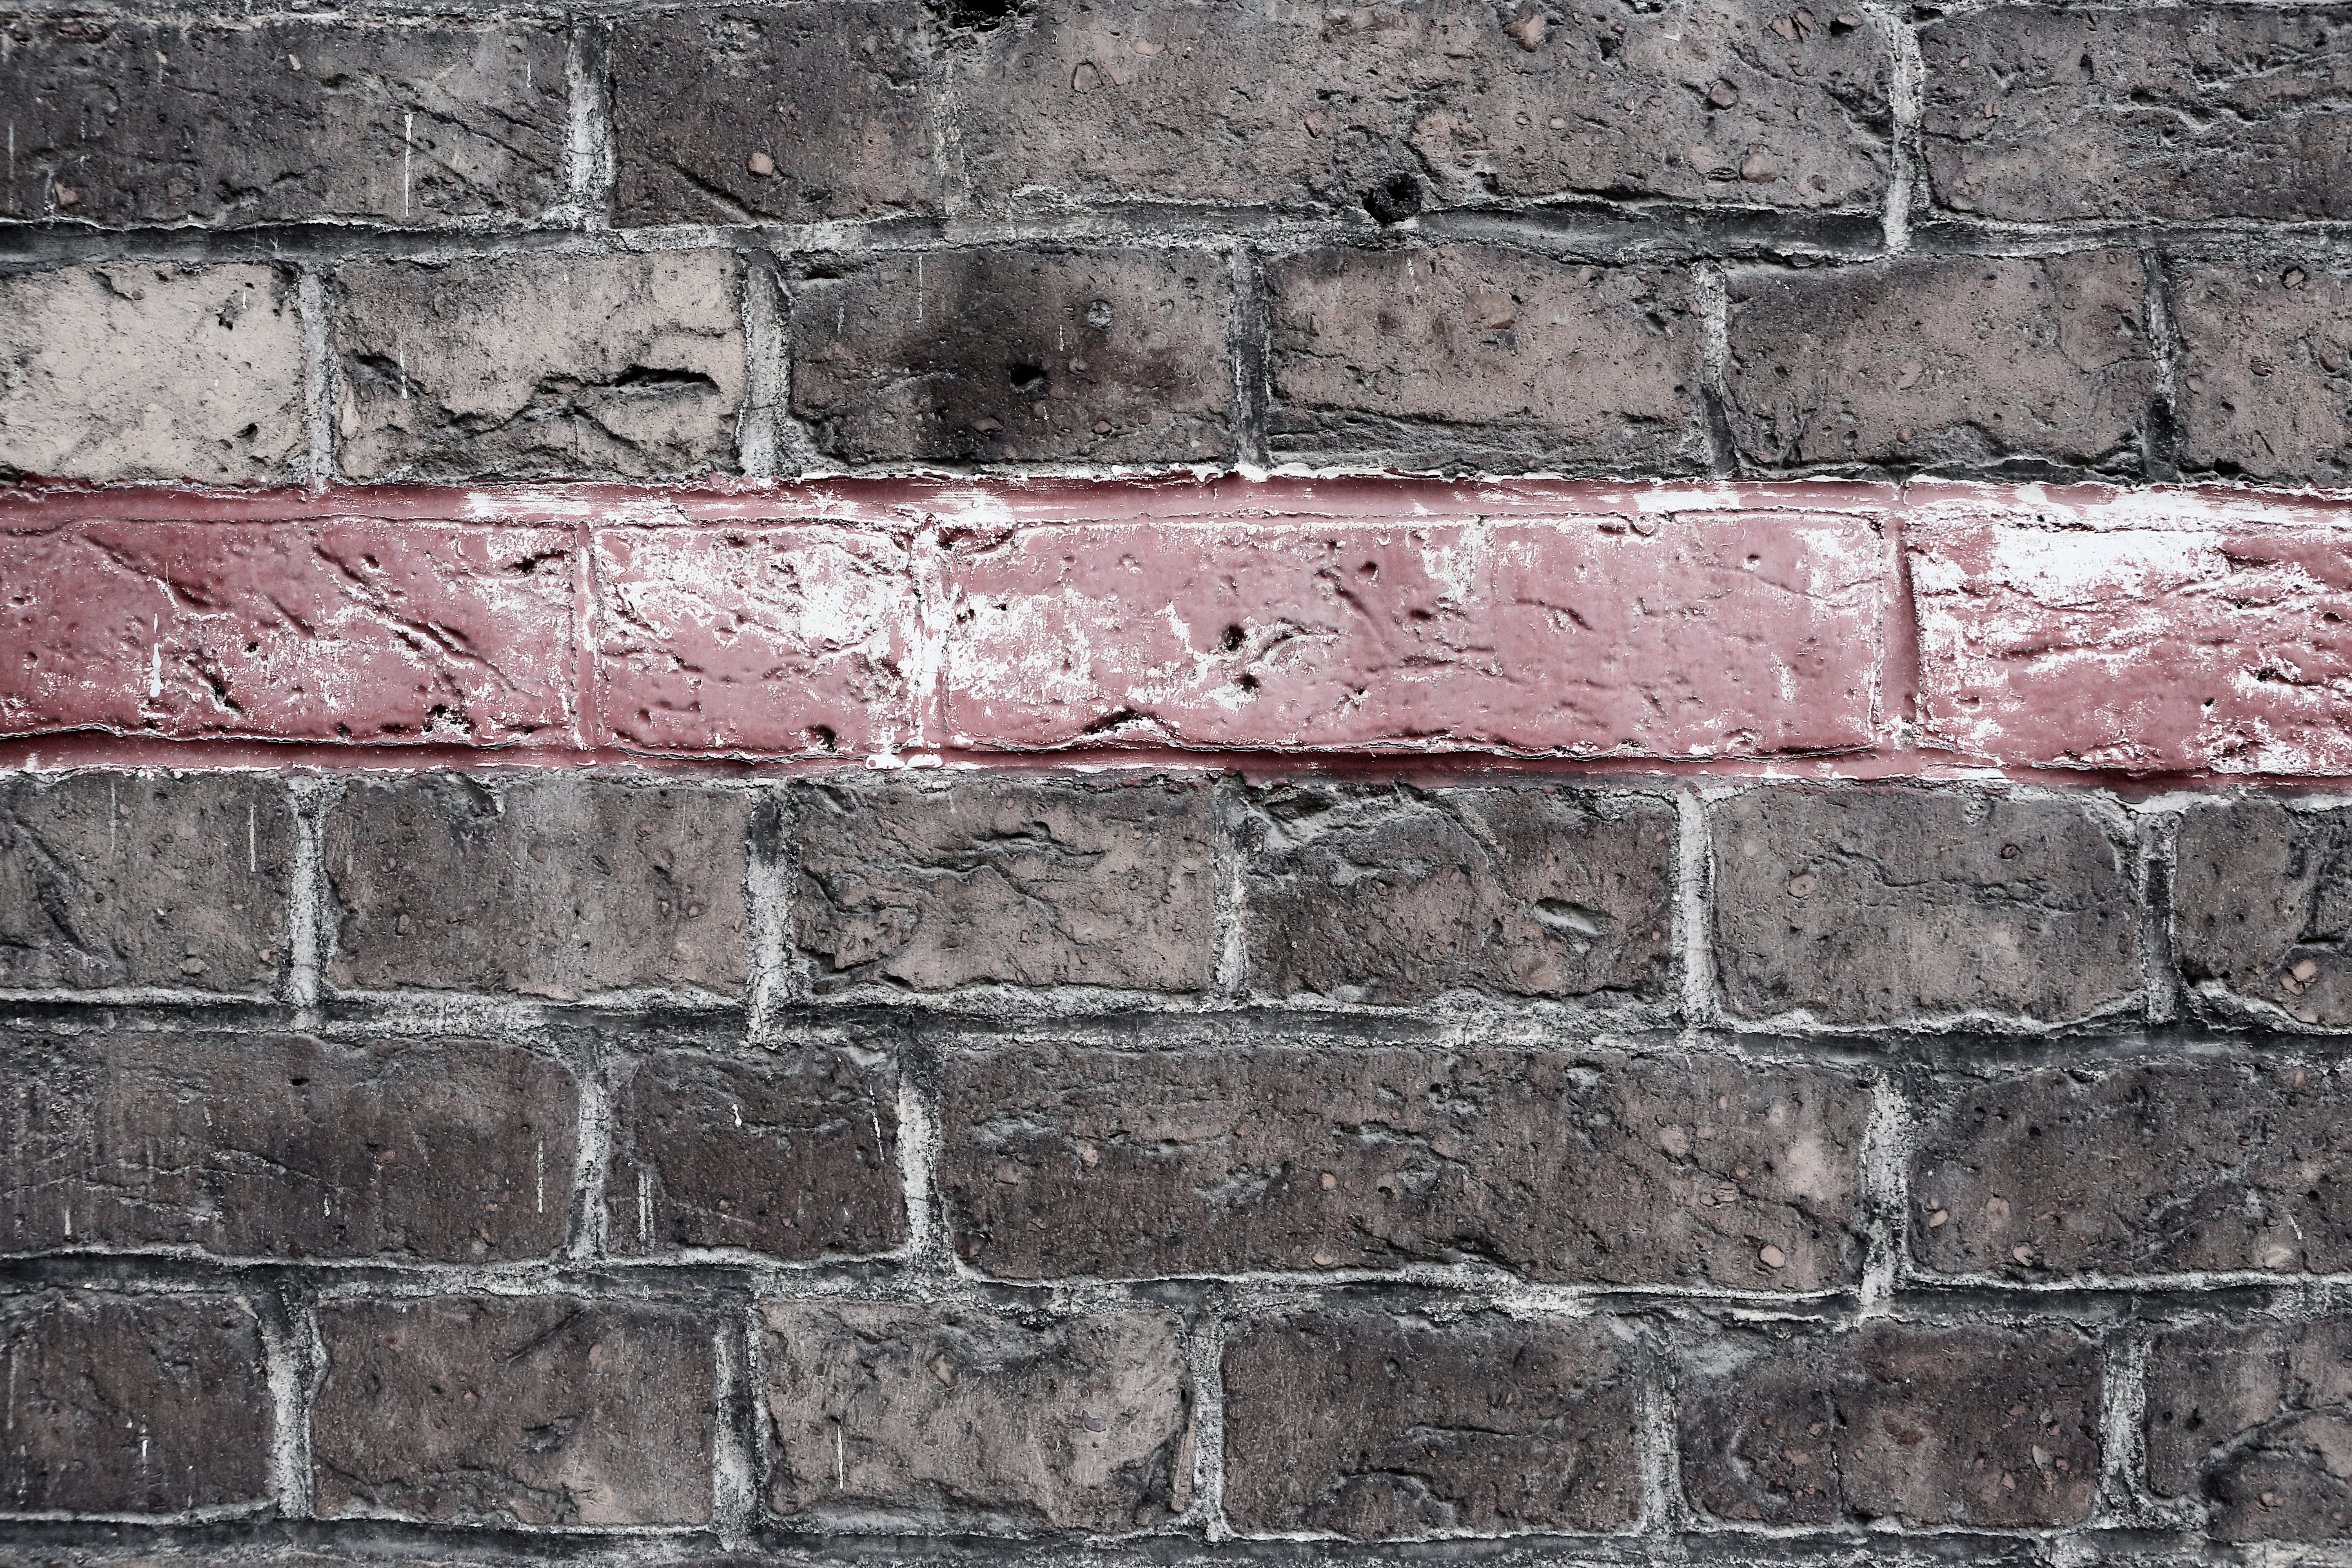
rock, texture, building, wall, stone, construction, pattern, line, red, stone wall, brick, material, surface, bricks, horizontal, brickwork, solid, wall of bricks